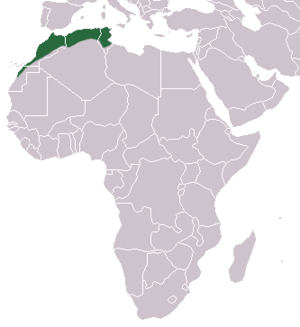
Cette liste commentée recense la mammalofaune du Maroc. Elle répertorie les espèces de mammifères Marocaine actuels et celles qui ont été récemment classifiées comme éteintes à partir de l'Holocène, depuis donc 500 ans. Cette liste comporte 141 espèces réparties en onze ordres et 35 familles, dont neuf sont « en danger critique d'extinction », dix sont « en danger », dix sont « vulnérables », onze sont « quasi menacées » et vingt ont des « données insuffisantes » pour être classées (selon les critères de la liste rouge de l'UICN au niveau mondial).